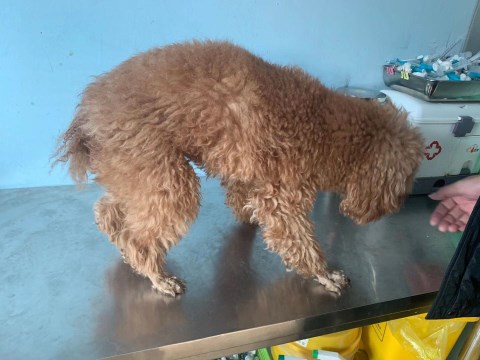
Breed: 7449-n000128-teddy